Federal Office for National Economic Supply

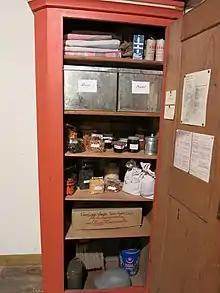
Emergency home reserves

The office imposes the stockpiling by about 300 concerned companies ("compulsory stockpiling" for a three to four month autonomy) of vital goods, such as food, medicines, oil or fertilisers. It can impose restrictions on consumption (rationing).